Samuel Huggins

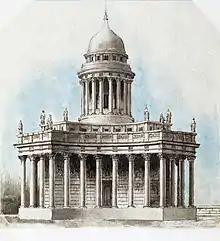

Huggins was practising as an architect from 1846, and he wrote on architectural issues supporting the "classic" style. Within three years he had joined the Liverpool Architectural Society and he became its President from 1856 to 1858 – although at the time it was called "The Liverpool Architectural and Archaeological Society". In 1868, Samuel demonstrated his interest in preserving the character of Liverpool's finer buildings when he addressed the Society in opposition to a proposed restoration of Chester Cathedral. His 1871 paper was titled "On so-called restorations of our cathedral and abbey churches". The following year the Dean was obliged to answer the criticism.